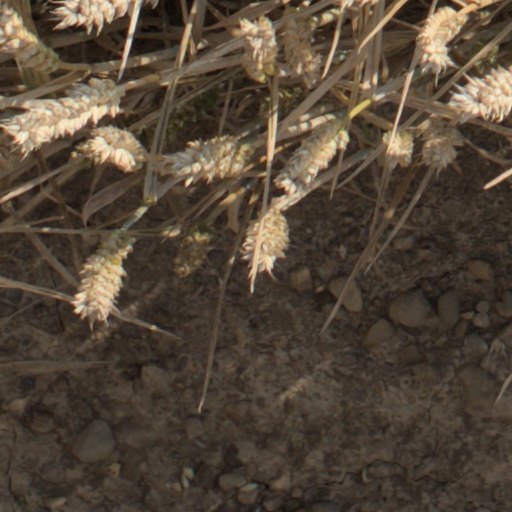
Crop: wheat